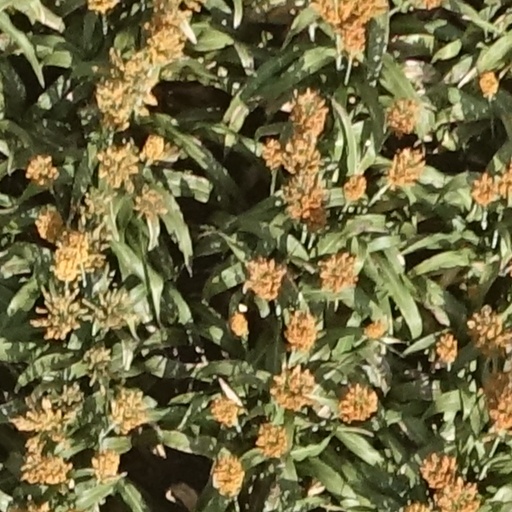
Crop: sorghum